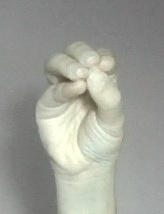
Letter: ha